Penn State child sex abuse scandal

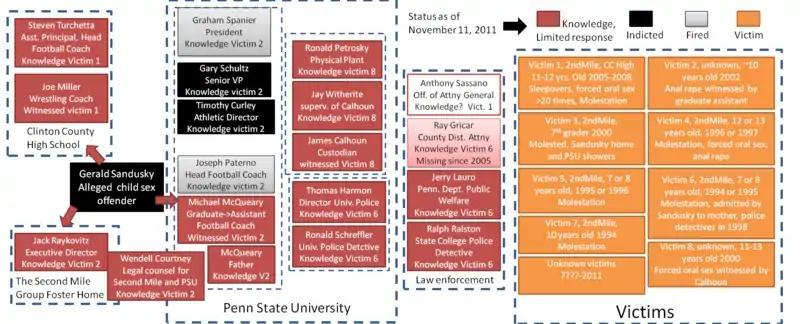
Illustration of victims, people with alleged knowledge of alleged crimes, and official responses as of November 11, 2011

On November 4, 2011, commonwealth attorney general Linda L. Kelly indicted Sandusky on forty counts of sex crimes against young boys following a three-year investigation. Sandusky was arrested on November 5 and charged with seven counts of involuntary deviant sexual intercourse, as well as eight counts of corruption of minors, eight counts of endangering the welfare of a child, seven counts of indecent assault, and other offenses. Penn State officially banned Sandusky from campus on November 6. He was arrested again at his residence on December 7, 2011, on additional charges of sexual abuse.